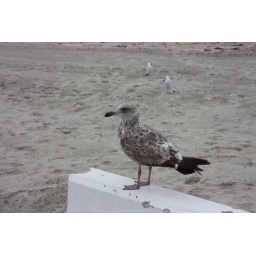
A closeup of a friendly seagull. I loved the black and white color in his/her coat.